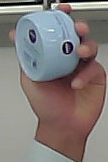
Product: nivea_baby